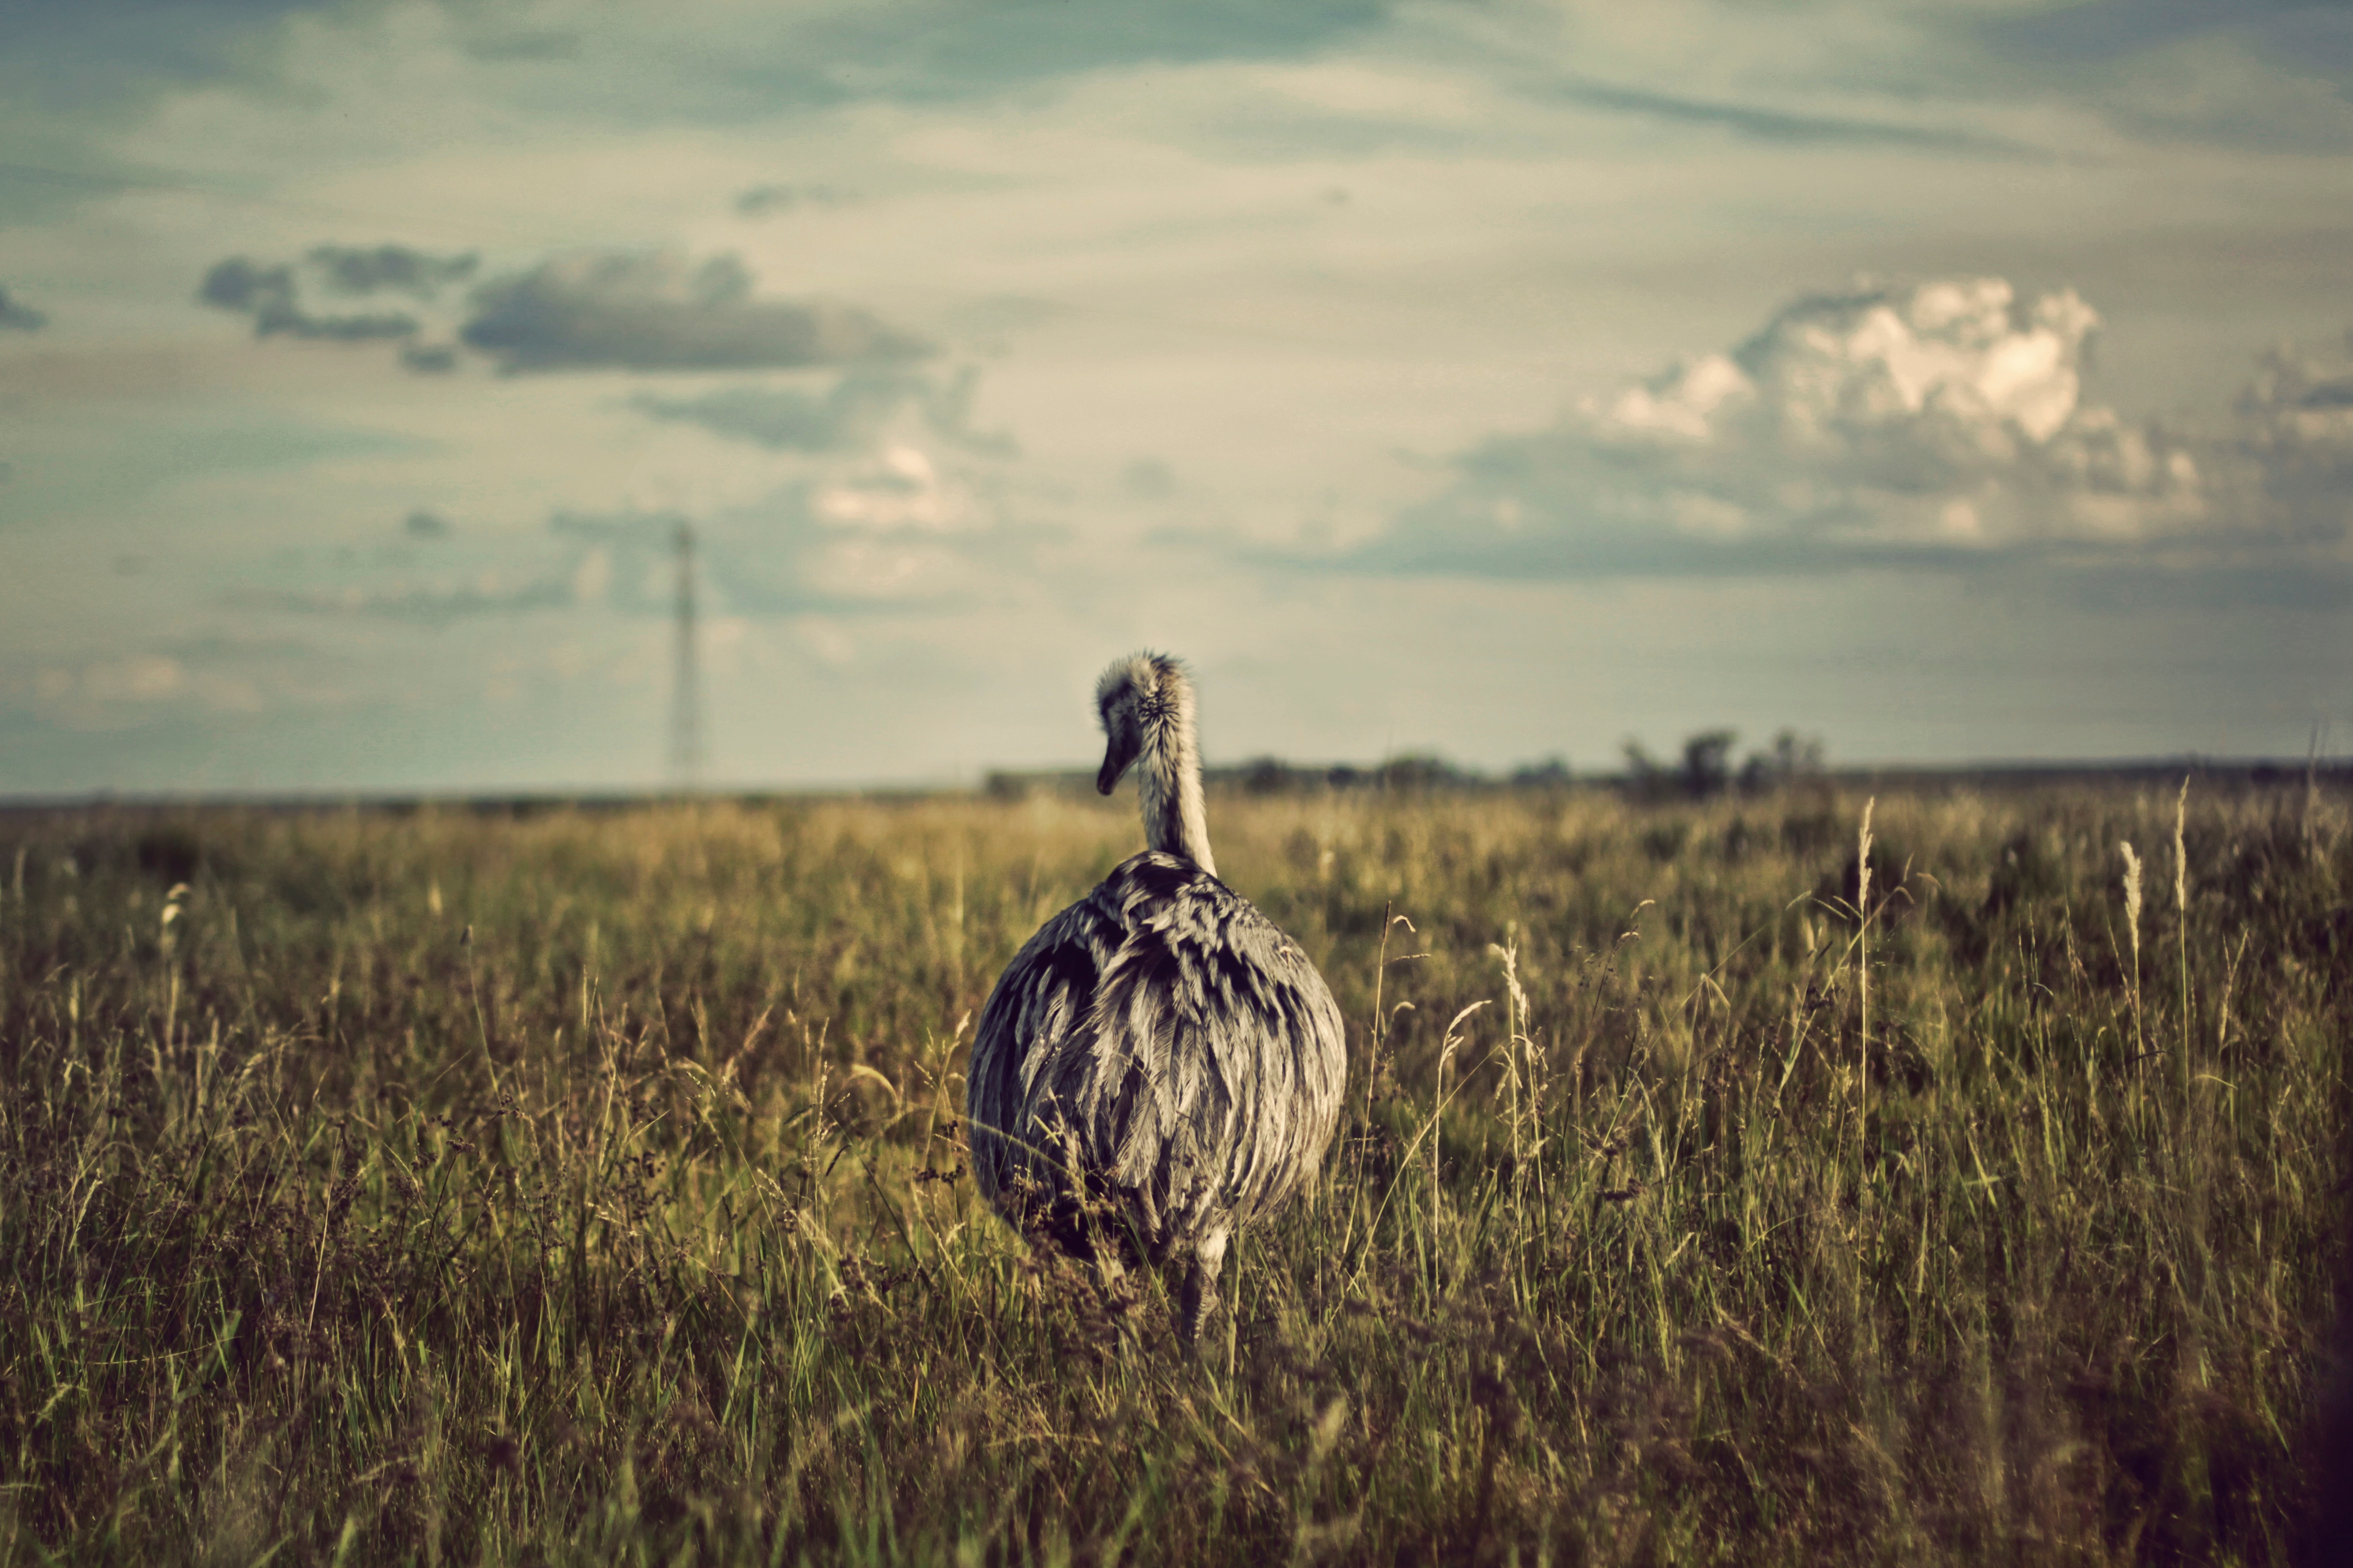
nature, grass, bird, field, prairie, morning, animal, wildlife, mammal, ostrich, fauna, savanna, plain, grassland, wetland, habitat, water bird, safari, grass family